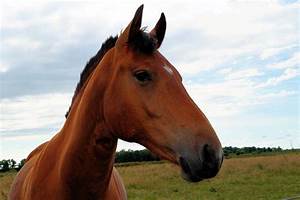
Label: cavallo